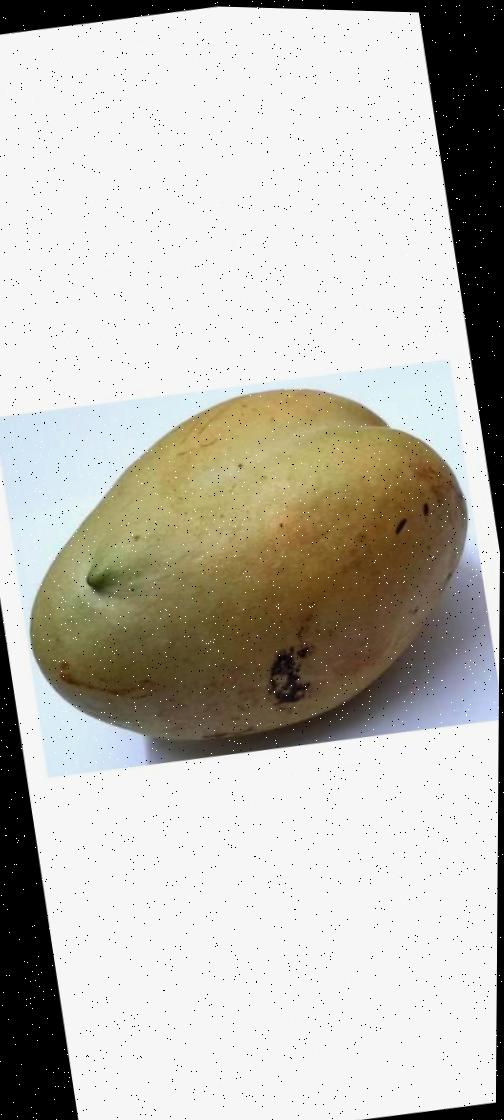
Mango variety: Bari-11